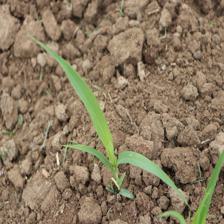
Label: Sorghum